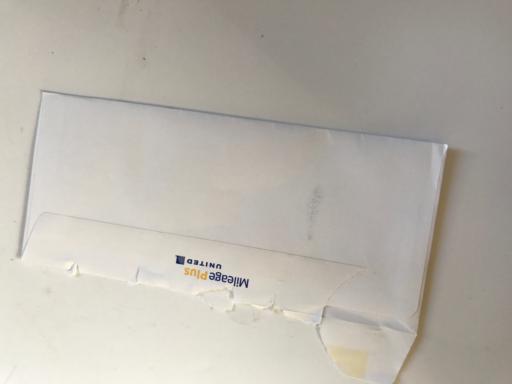
Label: paper